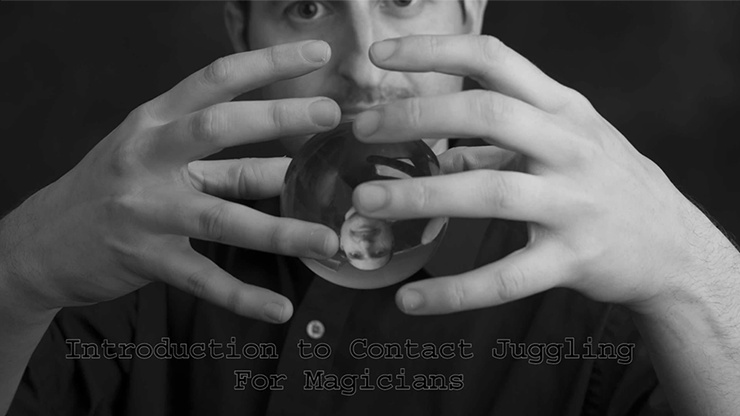
Introduction to Contact Juggling for Magicians (Download)
You need to add this incredibly powerful technique to your tool set. Get great reactions every single time! This video packages up the five most visually impressive contact juggling moves into well explained instructions that will get anyone up and running with these great visual props in no time. As well as the tutorials there are a number of other sections covering everything you need to know about using contact juggling in a performance. Also includes tips and tricks that Steve Wilson has learned from doing this for over the last 10 years. The Topics Covered are: Introduction How Not to Burn Down Your House Peek-A-Boo The Enigma Thumb Grip Corner Isolation Palm Circle Example Routine Presentations Buying Advice Care and Maintenance Bags
Brand: Steve Wilson
Category: Arts & Entertainment > Hobbies & Creative Arts > Juggling